United Kingdom insolvency law

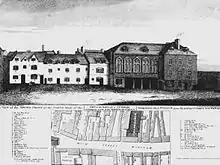
The Marshalsea debt prison, one of numerous London prisons, where insolvent debtors including Charles Dickens' father, was closed after the Debtors Act 1869. Imprisonment for debt is now contrary to the European Convention on Human Rights, Protocol 4, article 1.

Since the South Sea Company and stock market disaster in 1720, limited liability corporations had been formally prohibited by law. This meant people who traded for a living ran severe risks to their life and health if their business turned bad, and they could not repay their debts. However, with the Industrial Revolution the view that companies were inefficient and dangerous, was changing. Corporations became more and more common as ventures for building canals, water companies, and railways. The incorporators needed, however, to petition Parliament for a Local Act. In practice, the privilege of an investor to limit their liability upon insolvency was not accessible to the general business public. Moreover, the astonishing depravity of conditions in debtors' prison made insolvency law reform one of the most intensively debated issues on the 19th century legislative agenda. Nearly 100 bills were introduced to Parliament between 1831 and 1914.